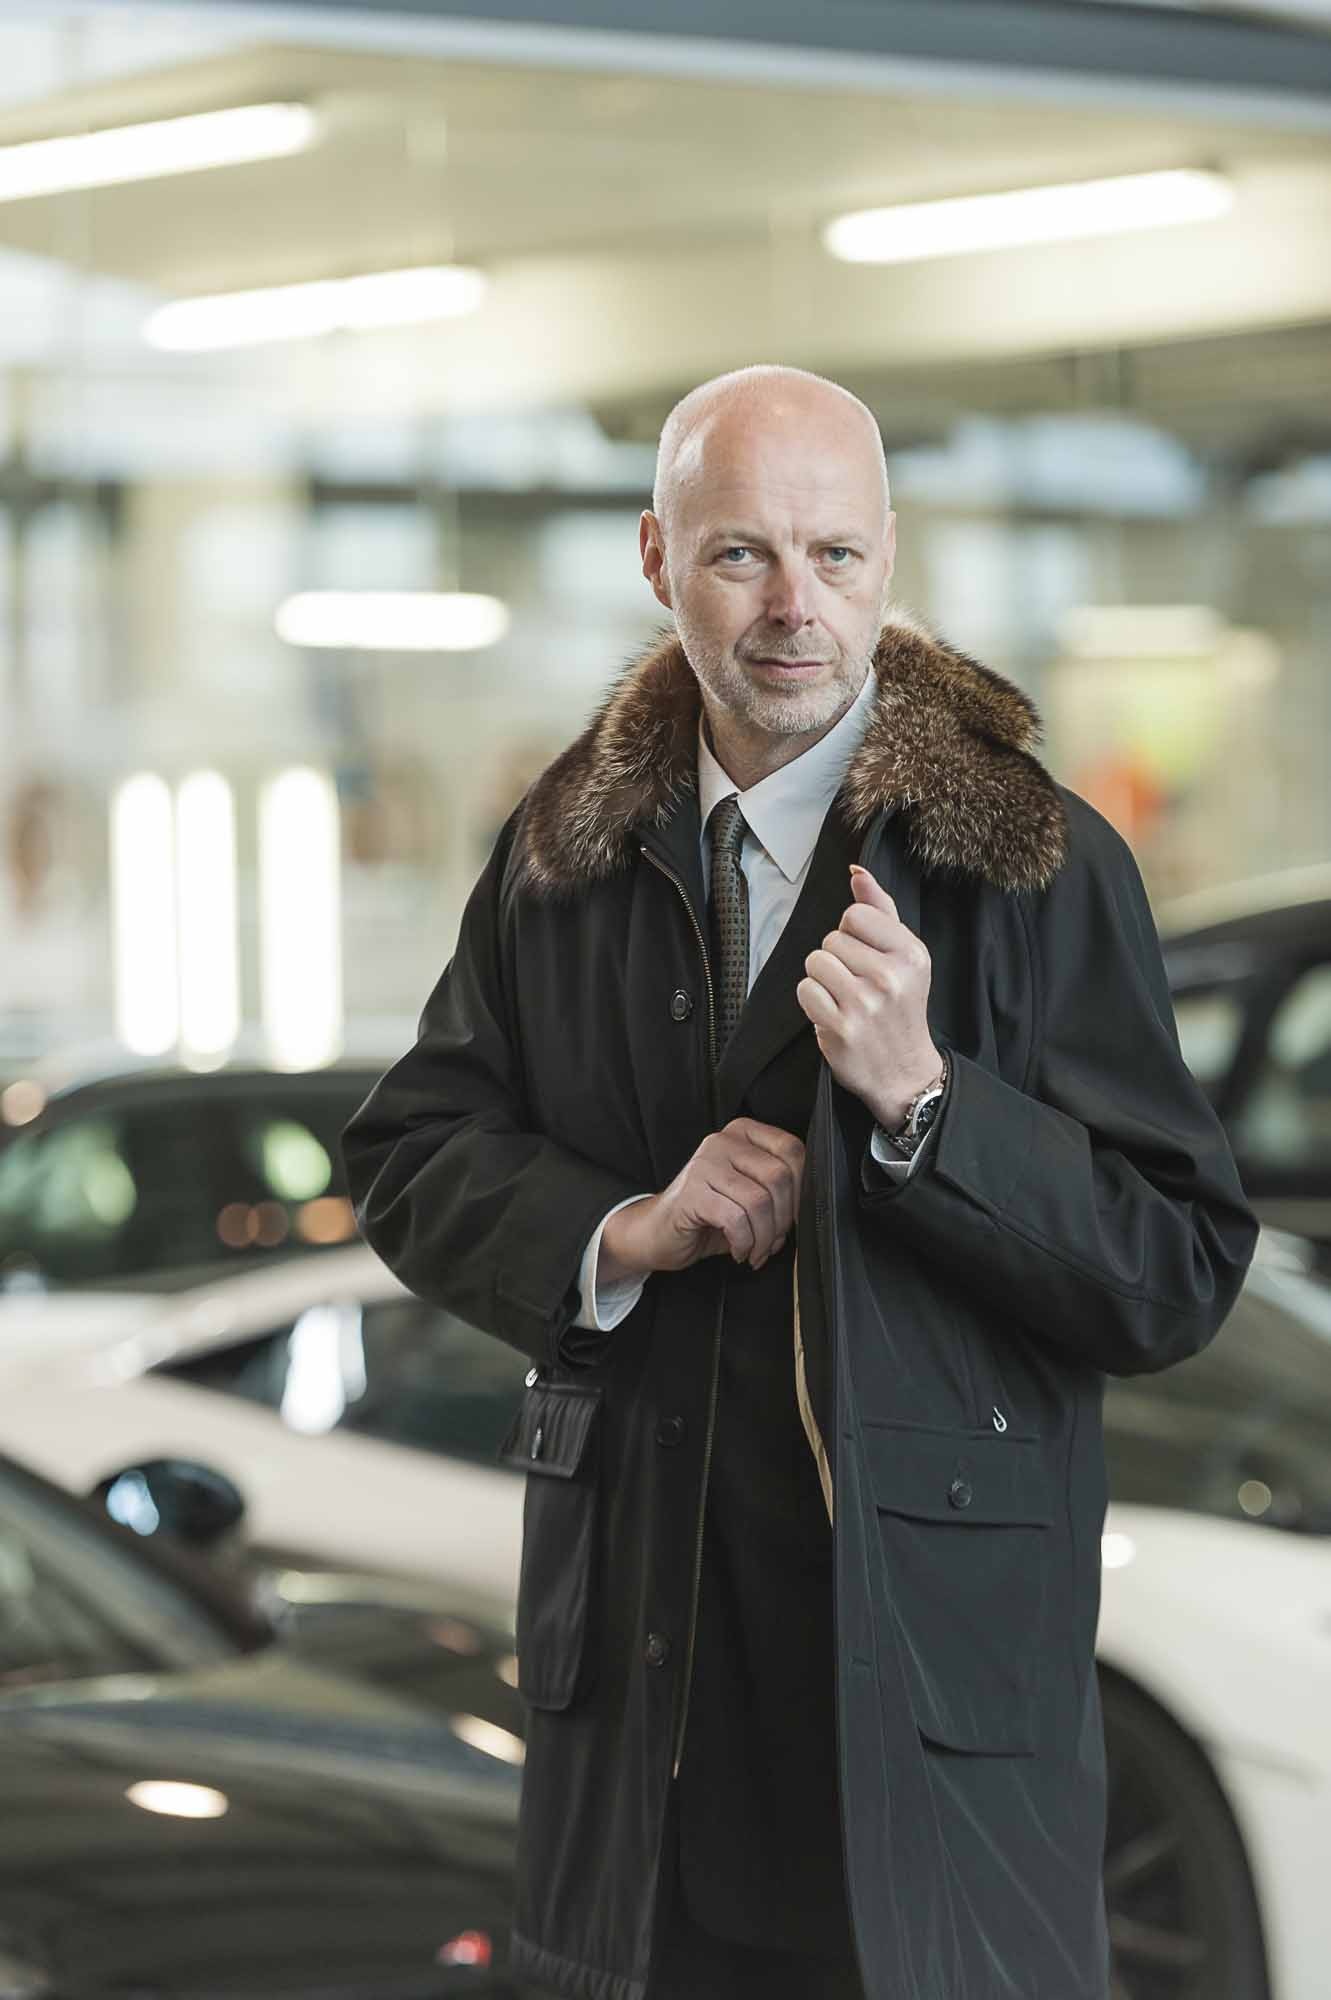
man, person, coat, auto, clothing, black, sports car, germany, elegant, lamborghini, businessman, berndbitzer, karinschiel, facial hair